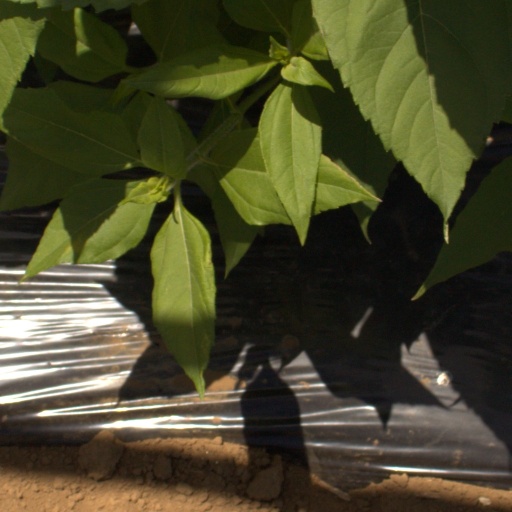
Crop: Jerusalem artichoke